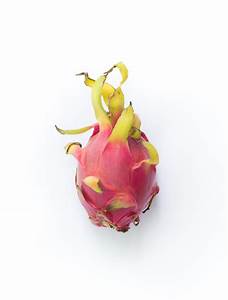
Label: Dragonfruit